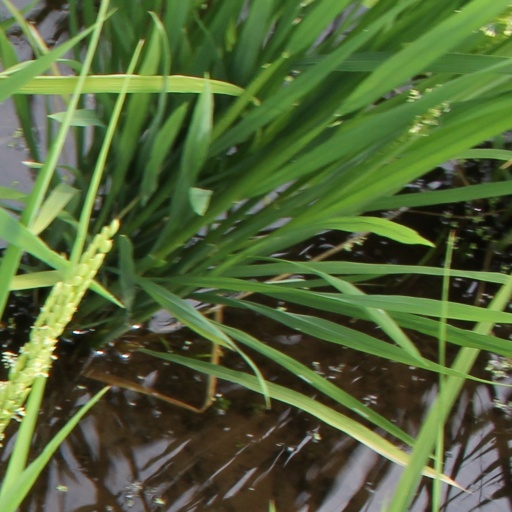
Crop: rice